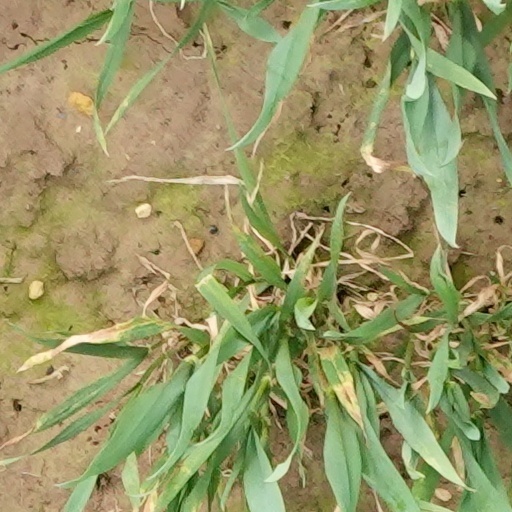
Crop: wheat